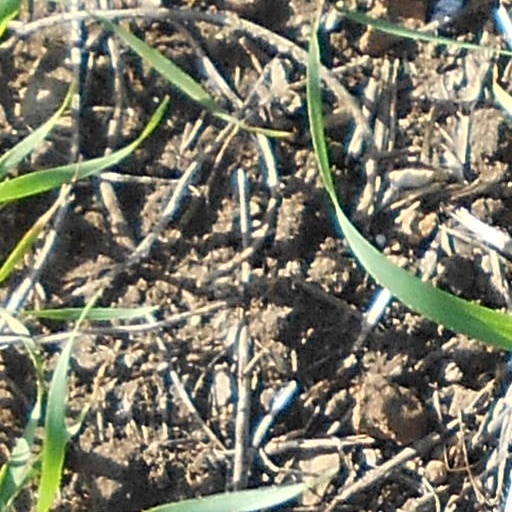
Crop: wheat